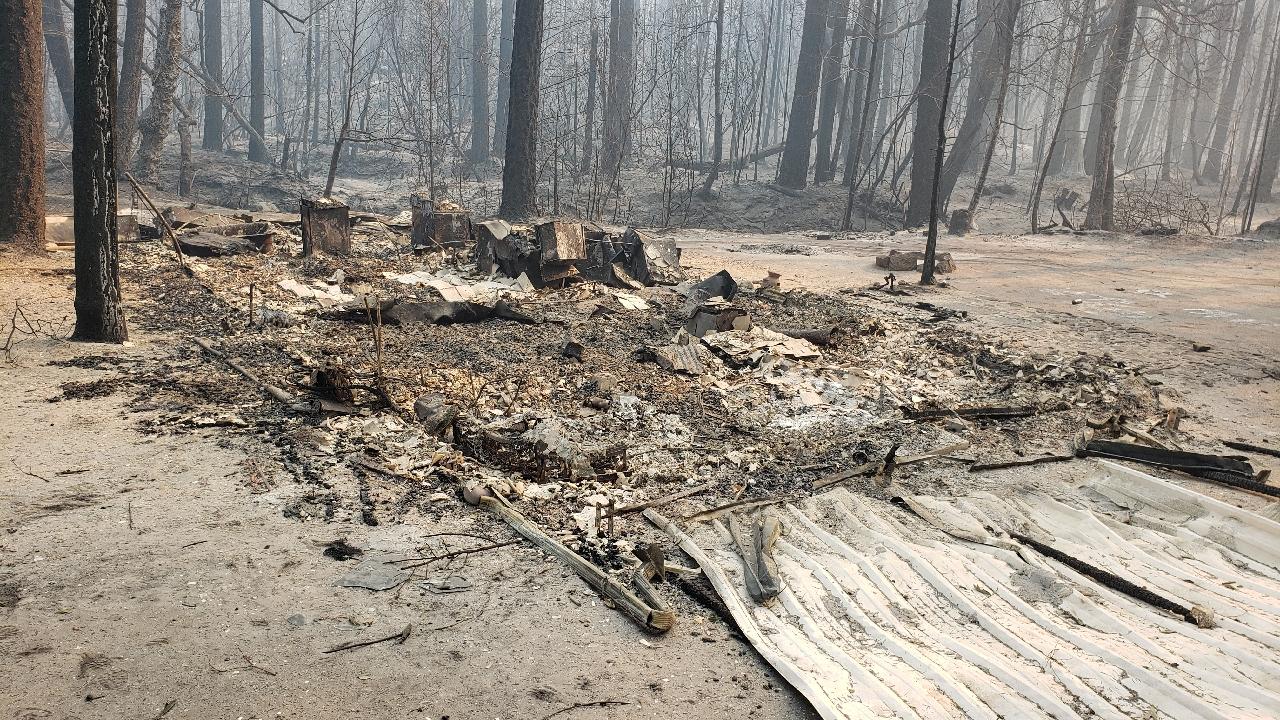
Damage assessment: destroyed